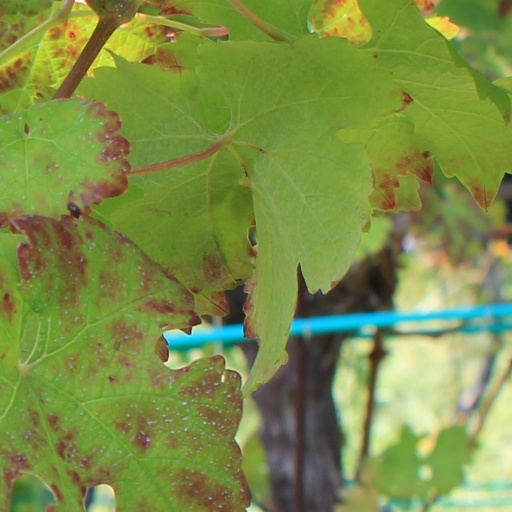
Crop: grape